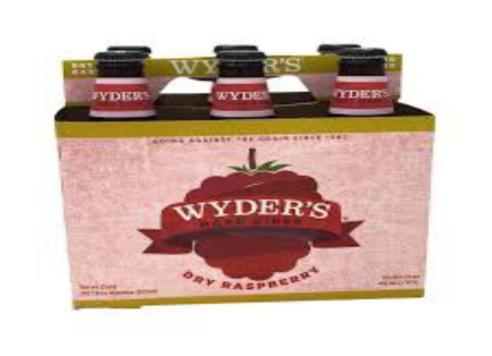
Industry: Food